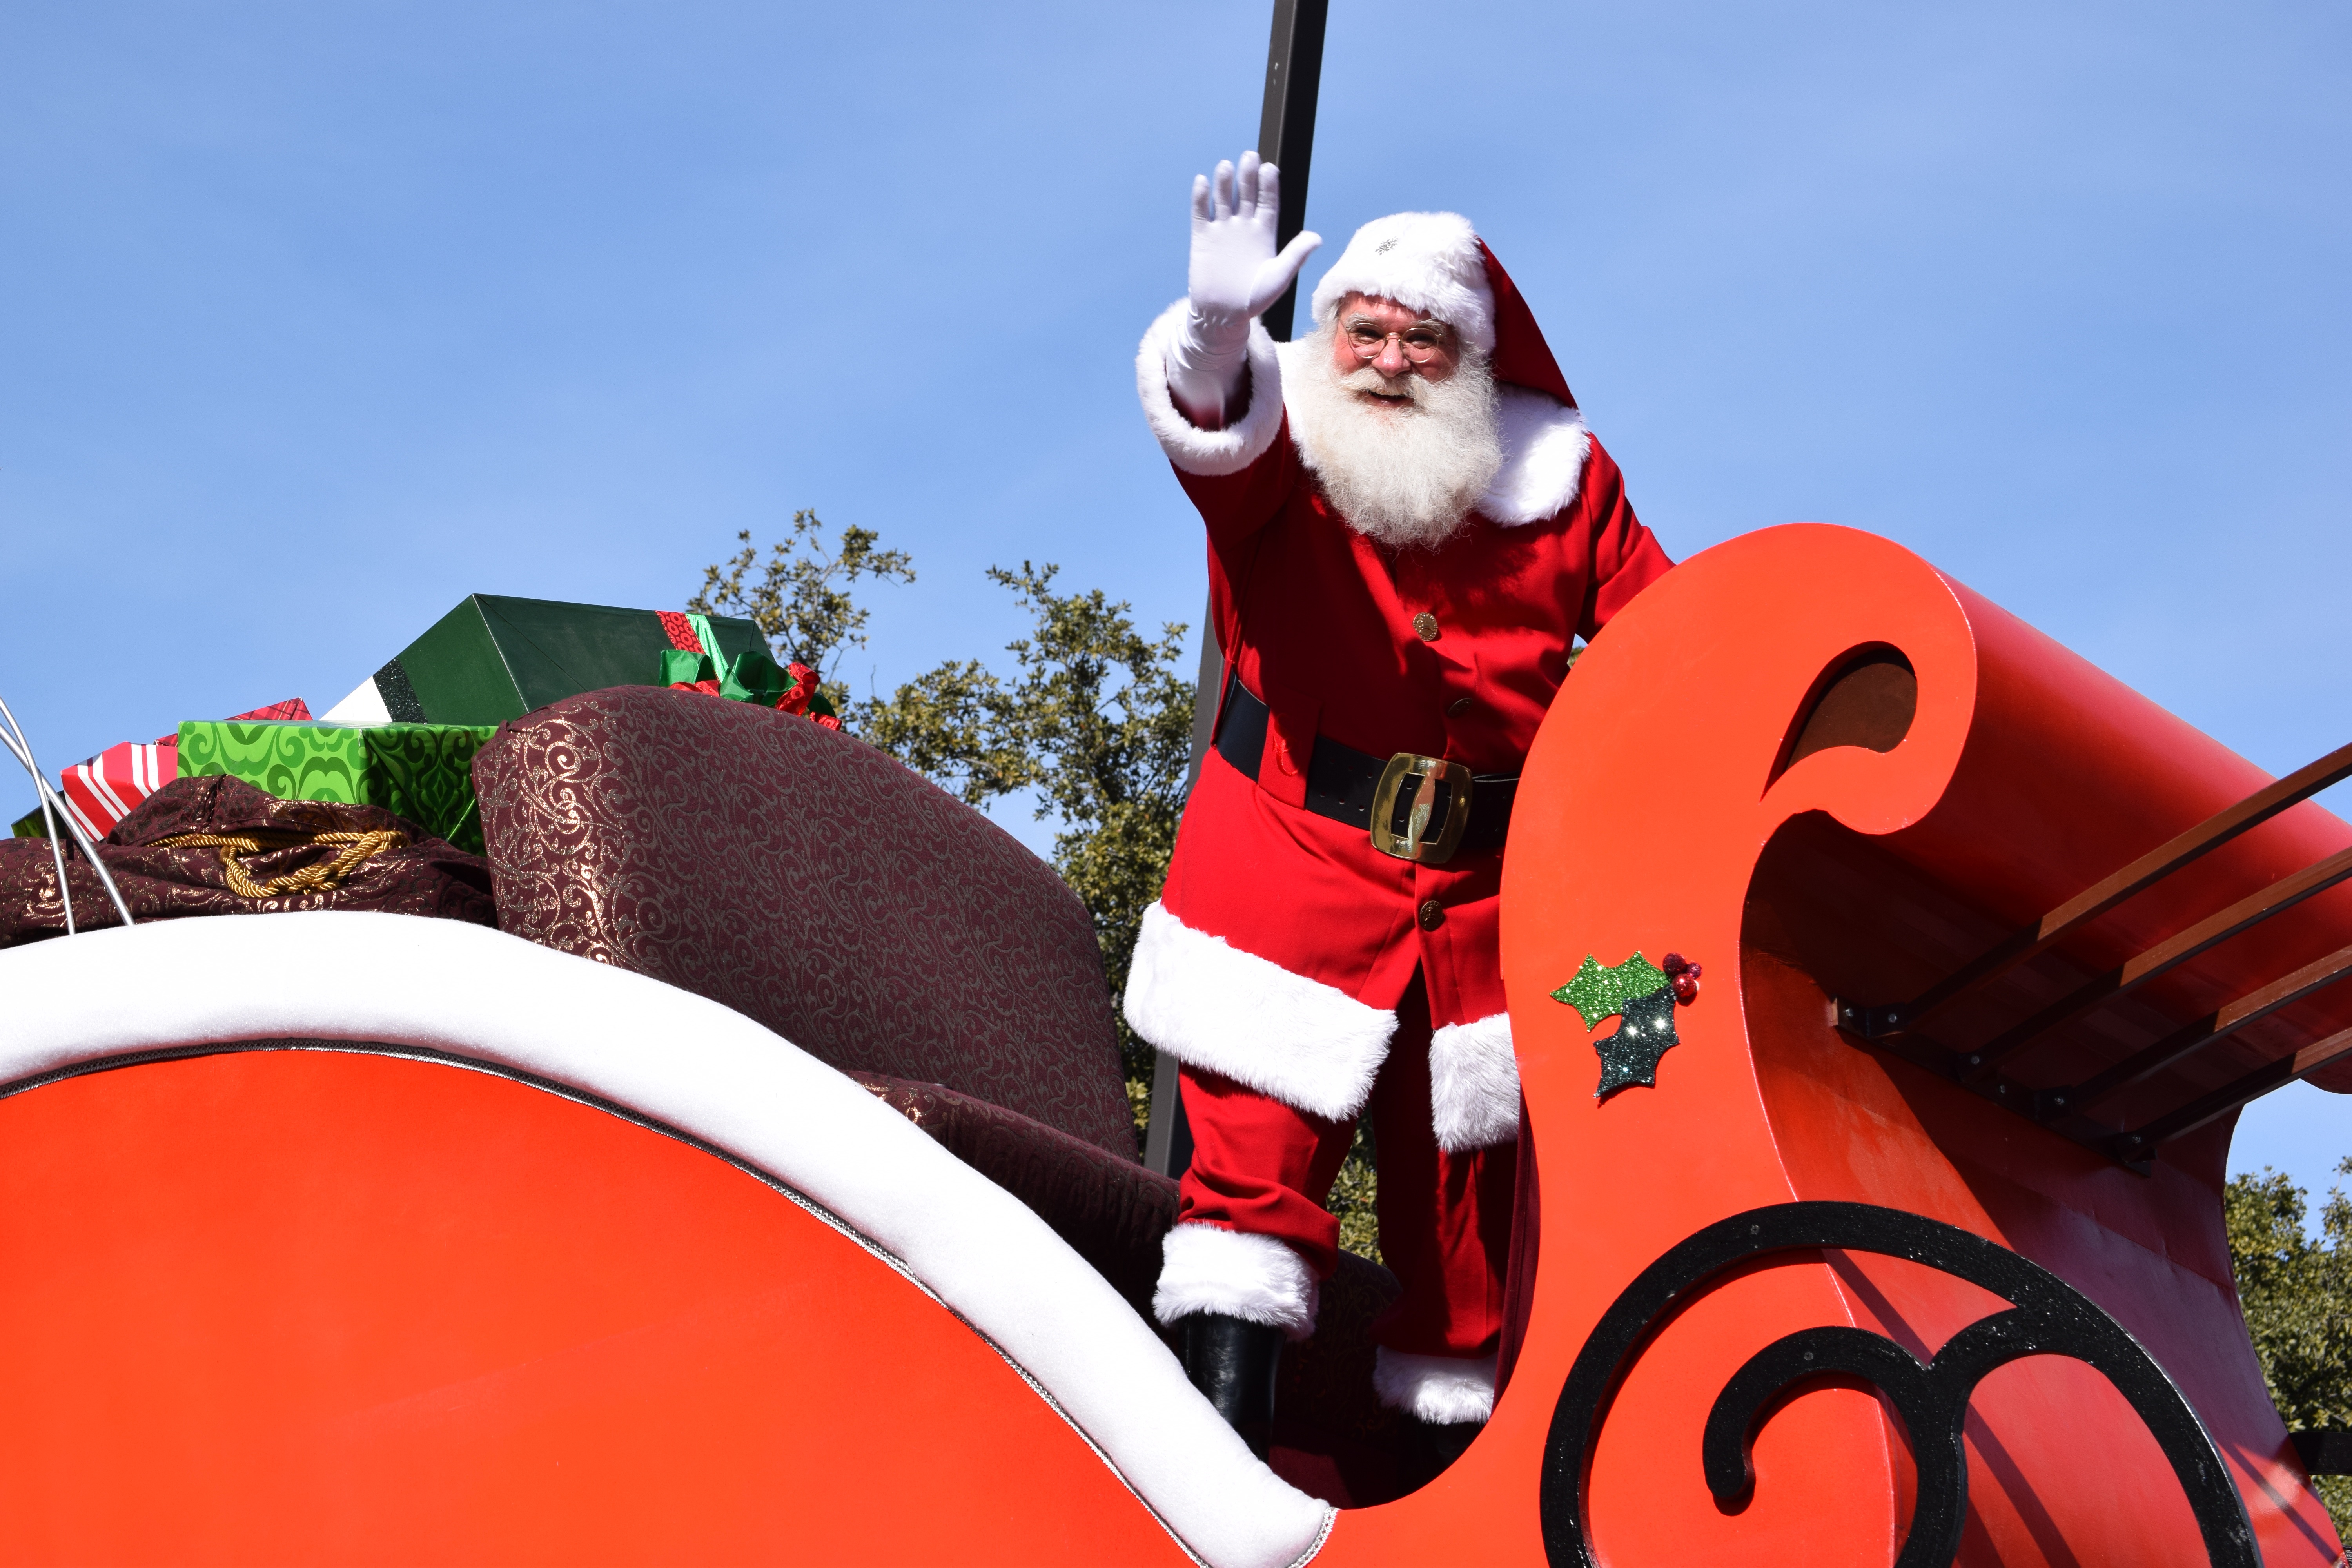
tree, recreation, red, holiday, christmas, season, parade, santa, fun, fete, claus, xmas, santa claus, fictional character